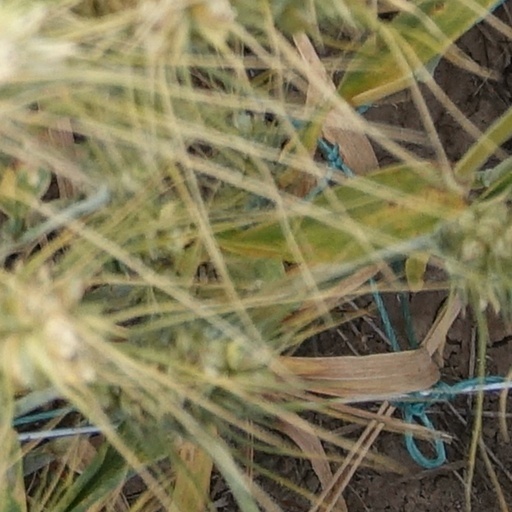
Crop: wheat